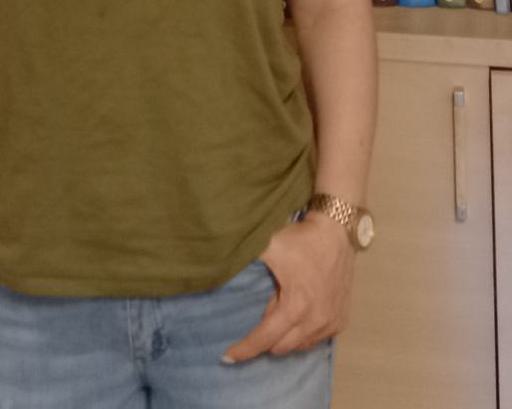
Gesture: no_gesture